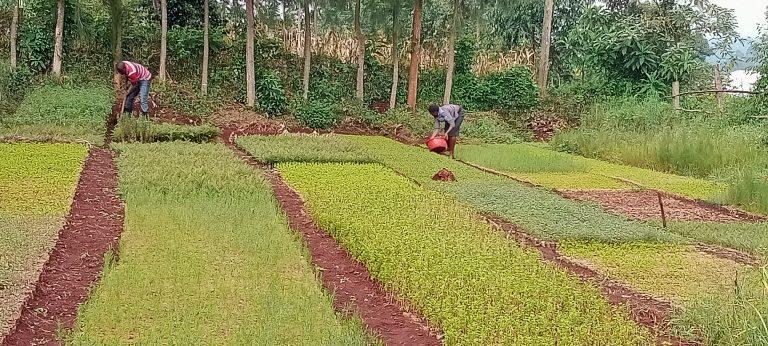
Kitalu cha miti ambapo watu wawili wanafanya kazi ya  kutunza miche midogo, mwanaume mmoja akiwa anachimba wakati mwingine akimwagilia maji. Kitalu hiki kimegawanywa katika sehemu ndogo kila moja ikiwa na miche ya aina tofauti. Hii inaonyesha jinsi misitu inavyopandwa na jinsi miche inavyotunzwa kabla ya kupandwa kwenye maeneo makubwa.